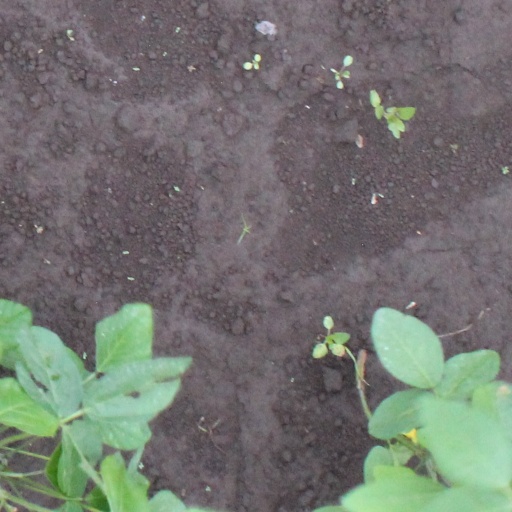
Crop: soybean